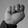
ASL letter: N